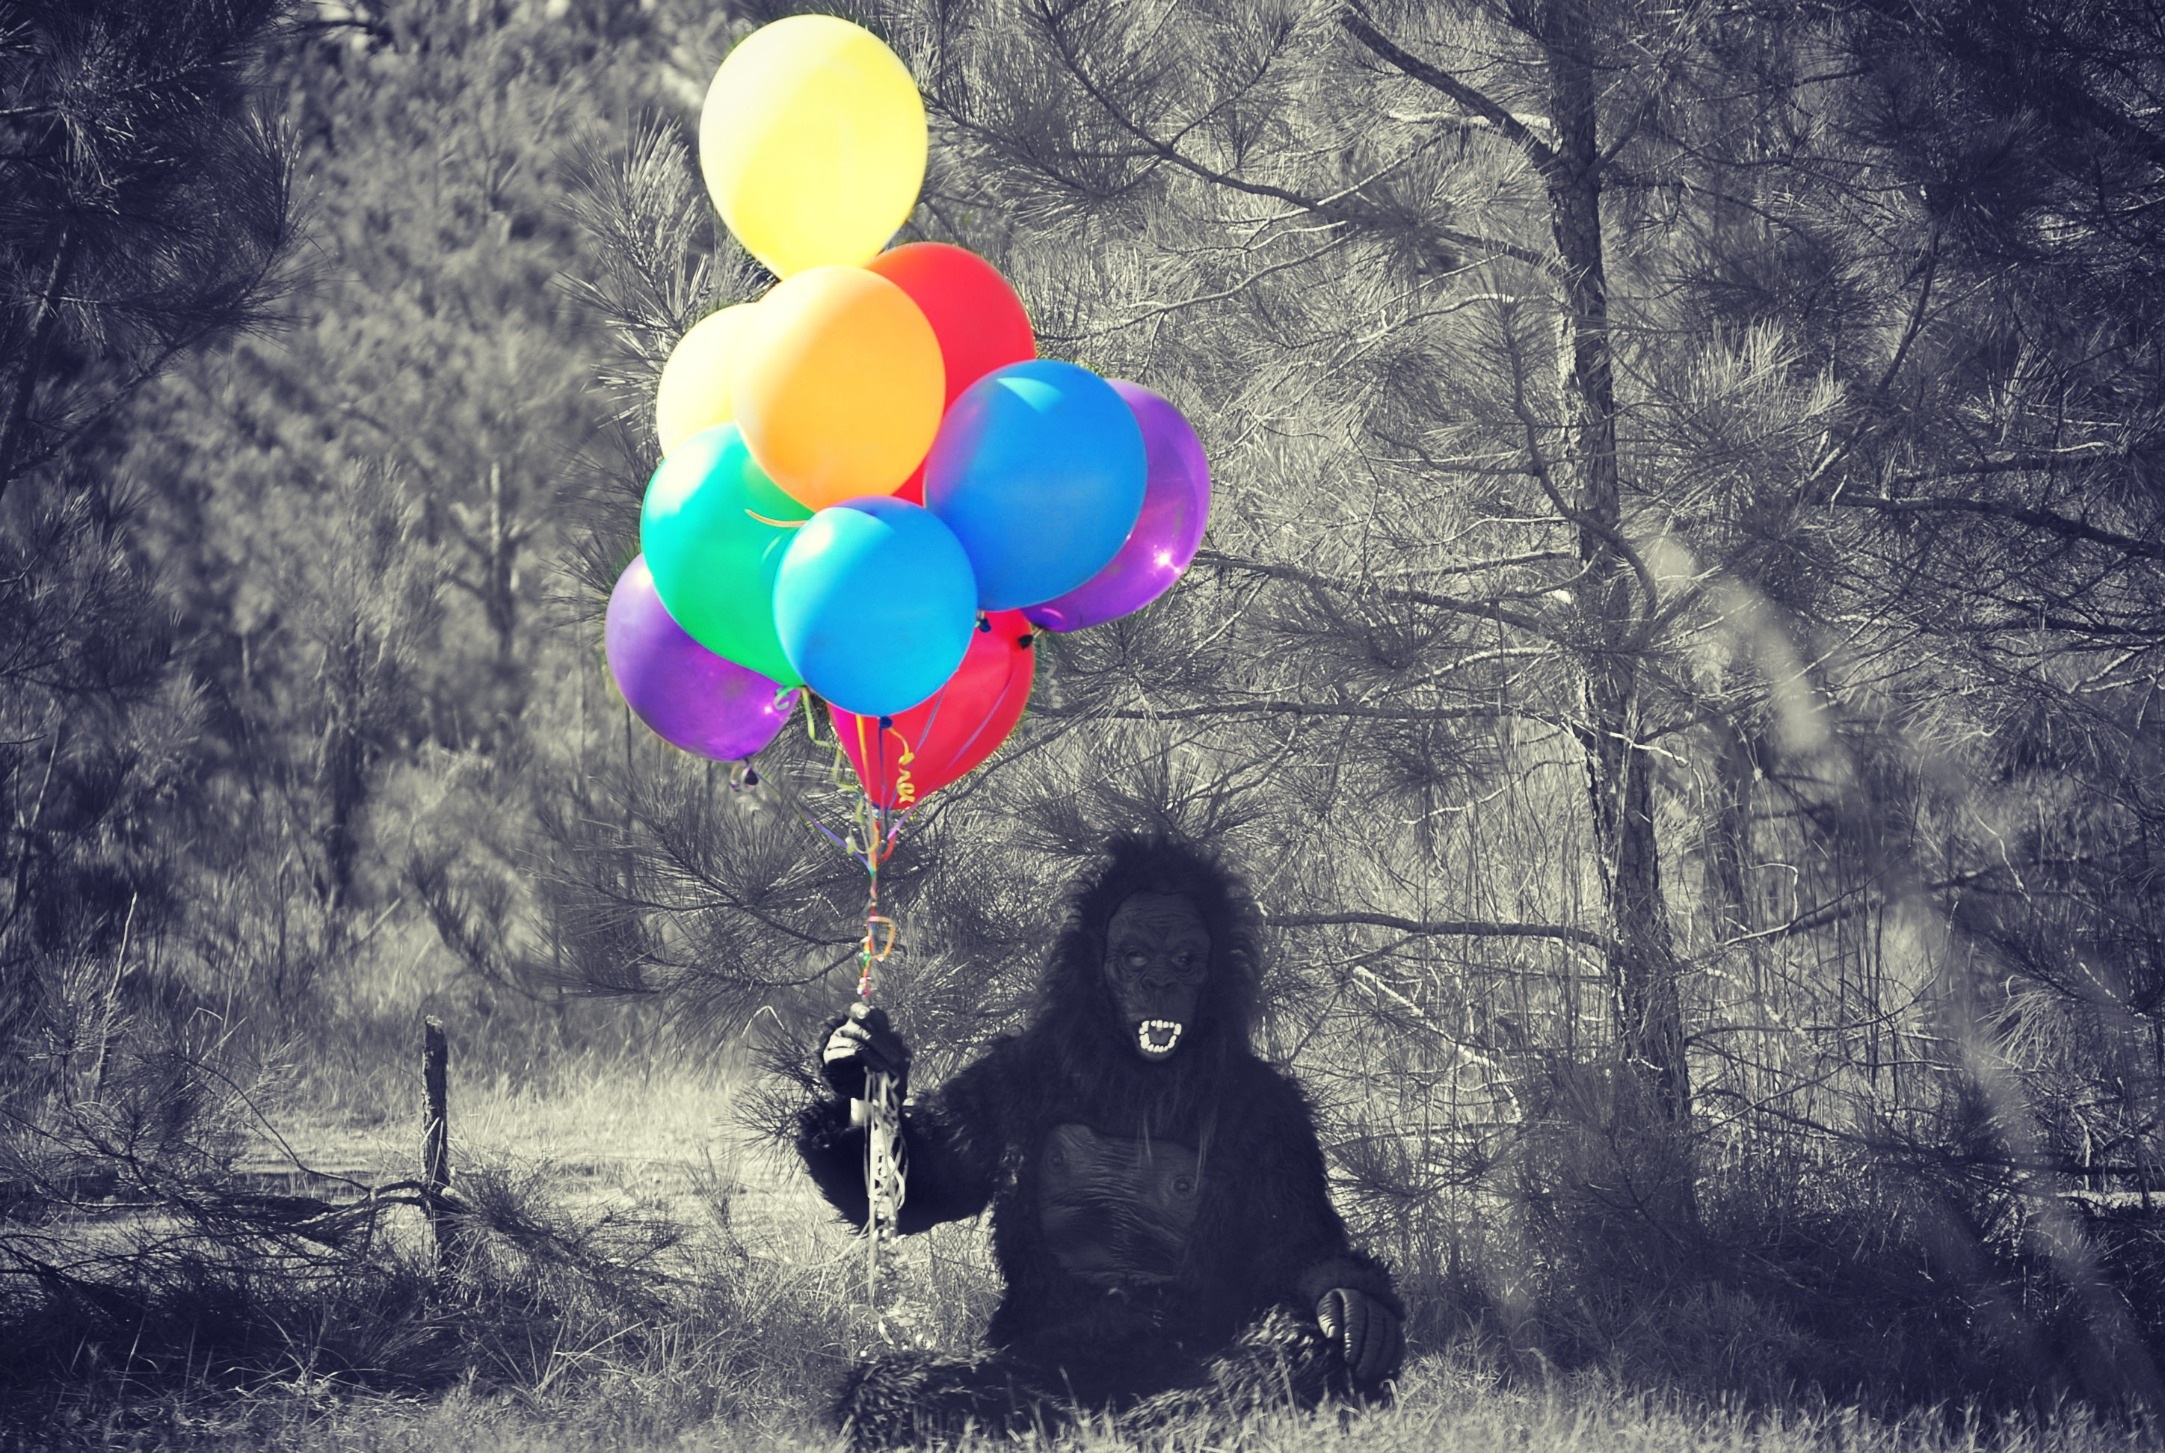
nature, person, black and white, animal, color, sitting, halloween, monkey, toy, primate, gorilla, trees, outdoors, woods, ape, balloons, funny, humor, strange, weeds, costume, dress up